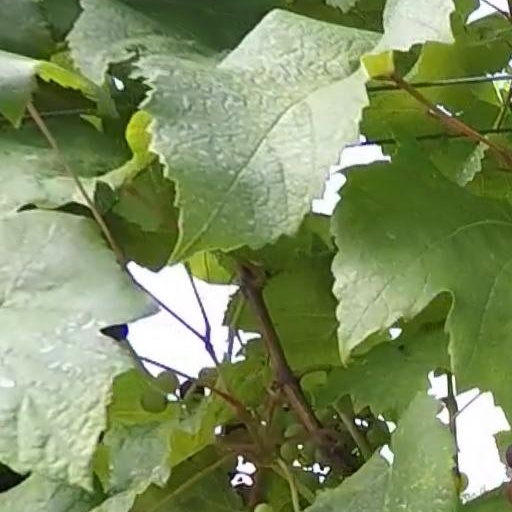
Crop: grape